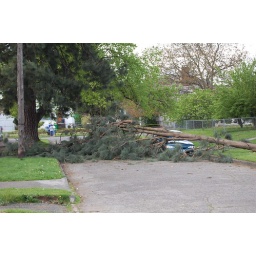
That's not a tree, but a limb from the tree still standing on the left. Driver was in the car but unhurt.